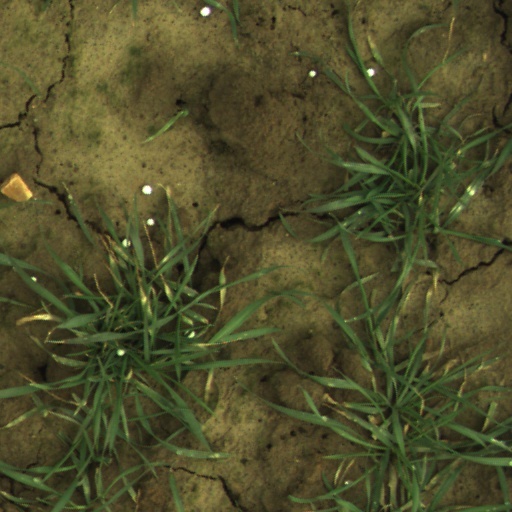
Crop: wheat